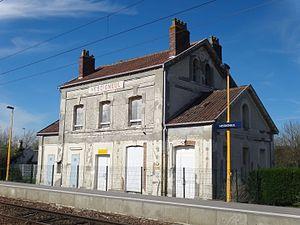
Gare de Hesdigneul, Pas-de-Calais, France, en 2014
La gare d'Hesdigneul est une gare ferroviaire française des lignes de Longueau à Boulogne-Ville et de Saint-Omer à Hesdigneul, située sur le territoire de la commune d'Hesdigneul-lès-Boulogne dans le département du Pas-de-Calais, en région Hauts-de-France.
Hesdigneul-lès-Boulogne est une commune française située dans le département du Pas-de-Calais en région Hauts-de-France.